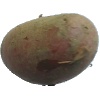
Label: red_potato